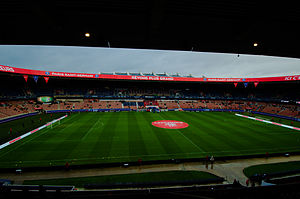
Europamesterskabet i fodbold 2016 / Spillesteder
Europamesterskabet i fodbold 2016 var det 15. EM i fodbold. Det afholdtes i Frankrig fra 10. juni til 10. juli 2016. Portugal vandt finalen over værtsnationen Frankrig 1-0 i forlænget spilletid. Finalekampen blev spillet på Frankrigs nationalstadion, Stade de France i Saint Denis. Målet blev scoret af Éder fra Portugal.